Ayios Antonios, Nicosia

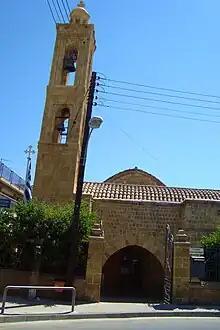
Ayios Antonios Church

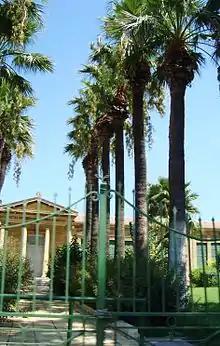
Ayios Antonios school

It is one of the 24 historic Neighbourhoods of Nicosia within the walls. In 1923 it was extended to encompass an area outside the walls between Larnaca Road and the Constanza bastion